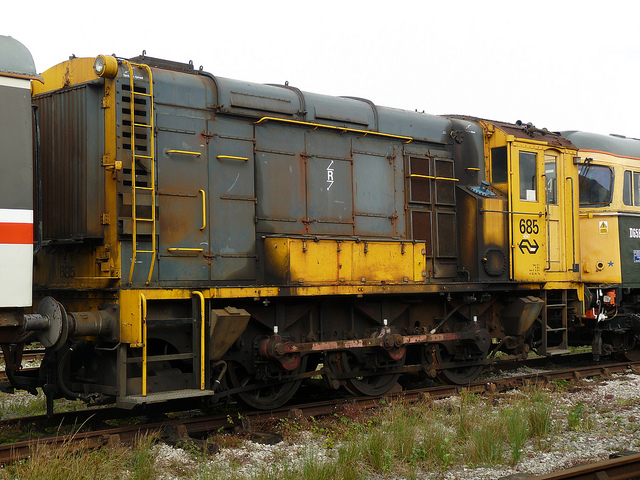
An old and rusty yellow and black train.

A train sitting on a track. The train is really rusty.

A PICTURE OF A WEATHERED YELLOW AND BLACK TRAIN

a yellow and black train is on some tracks

The side view train carts on top of rail road tracks.